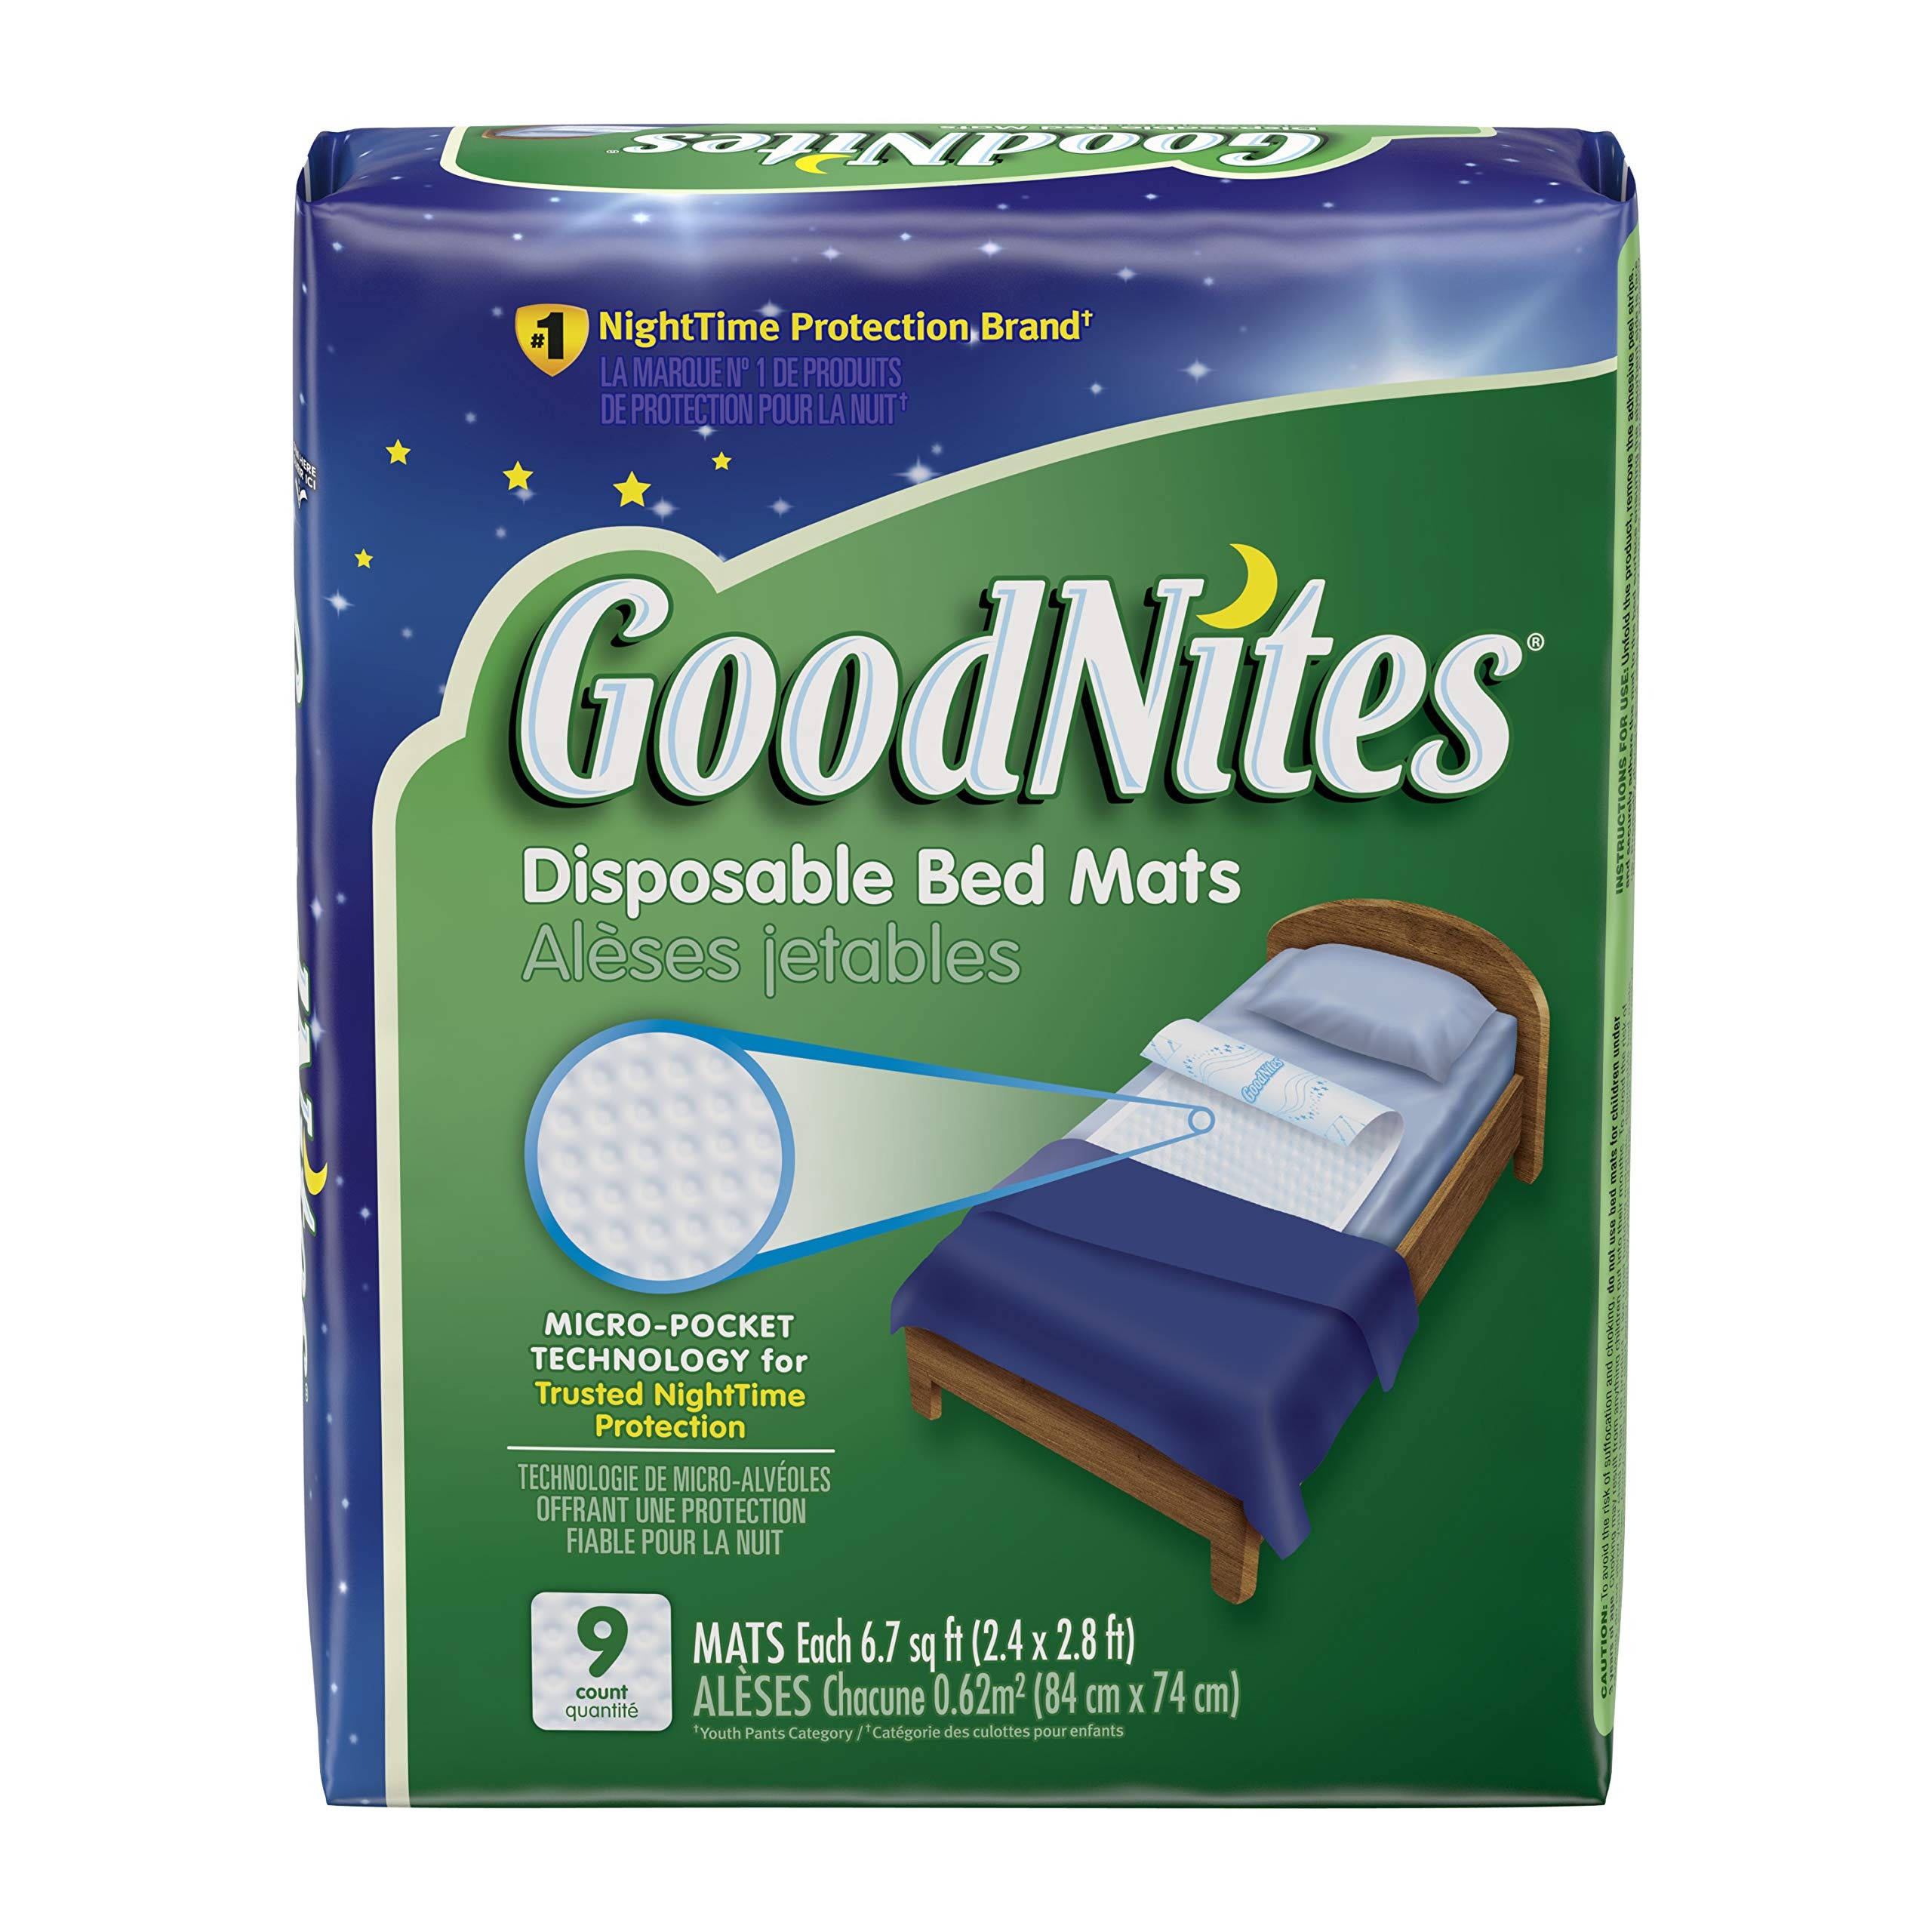
Item Name: GoodNites Disposable Bed Mats for Bedwetting, 9 Count
Bullet Point 1: Disposable Bed Mats measure 30" in length x 36" in height to fit across a twin-size bed
Bullet Point 2: Made with a soft, quiet material that helps your child sleep comfortably
Bullet Point 3: The #1 NightTime Protection Brand*, with Micro-Pocket Technology for trusted nighttime protection *Youth Pant Category
Bullet Point 4: Adhesive strips help keep the incontinence mat securely in place on top of your child's bed sheet (recommended for use on 100% cotton/flannel sheets)
Bullet Point 5: Features the same super absorbent technology as LXL GoodNites Bedtime Pants
Value: 9.0
Unit: Count

Price: 10.29